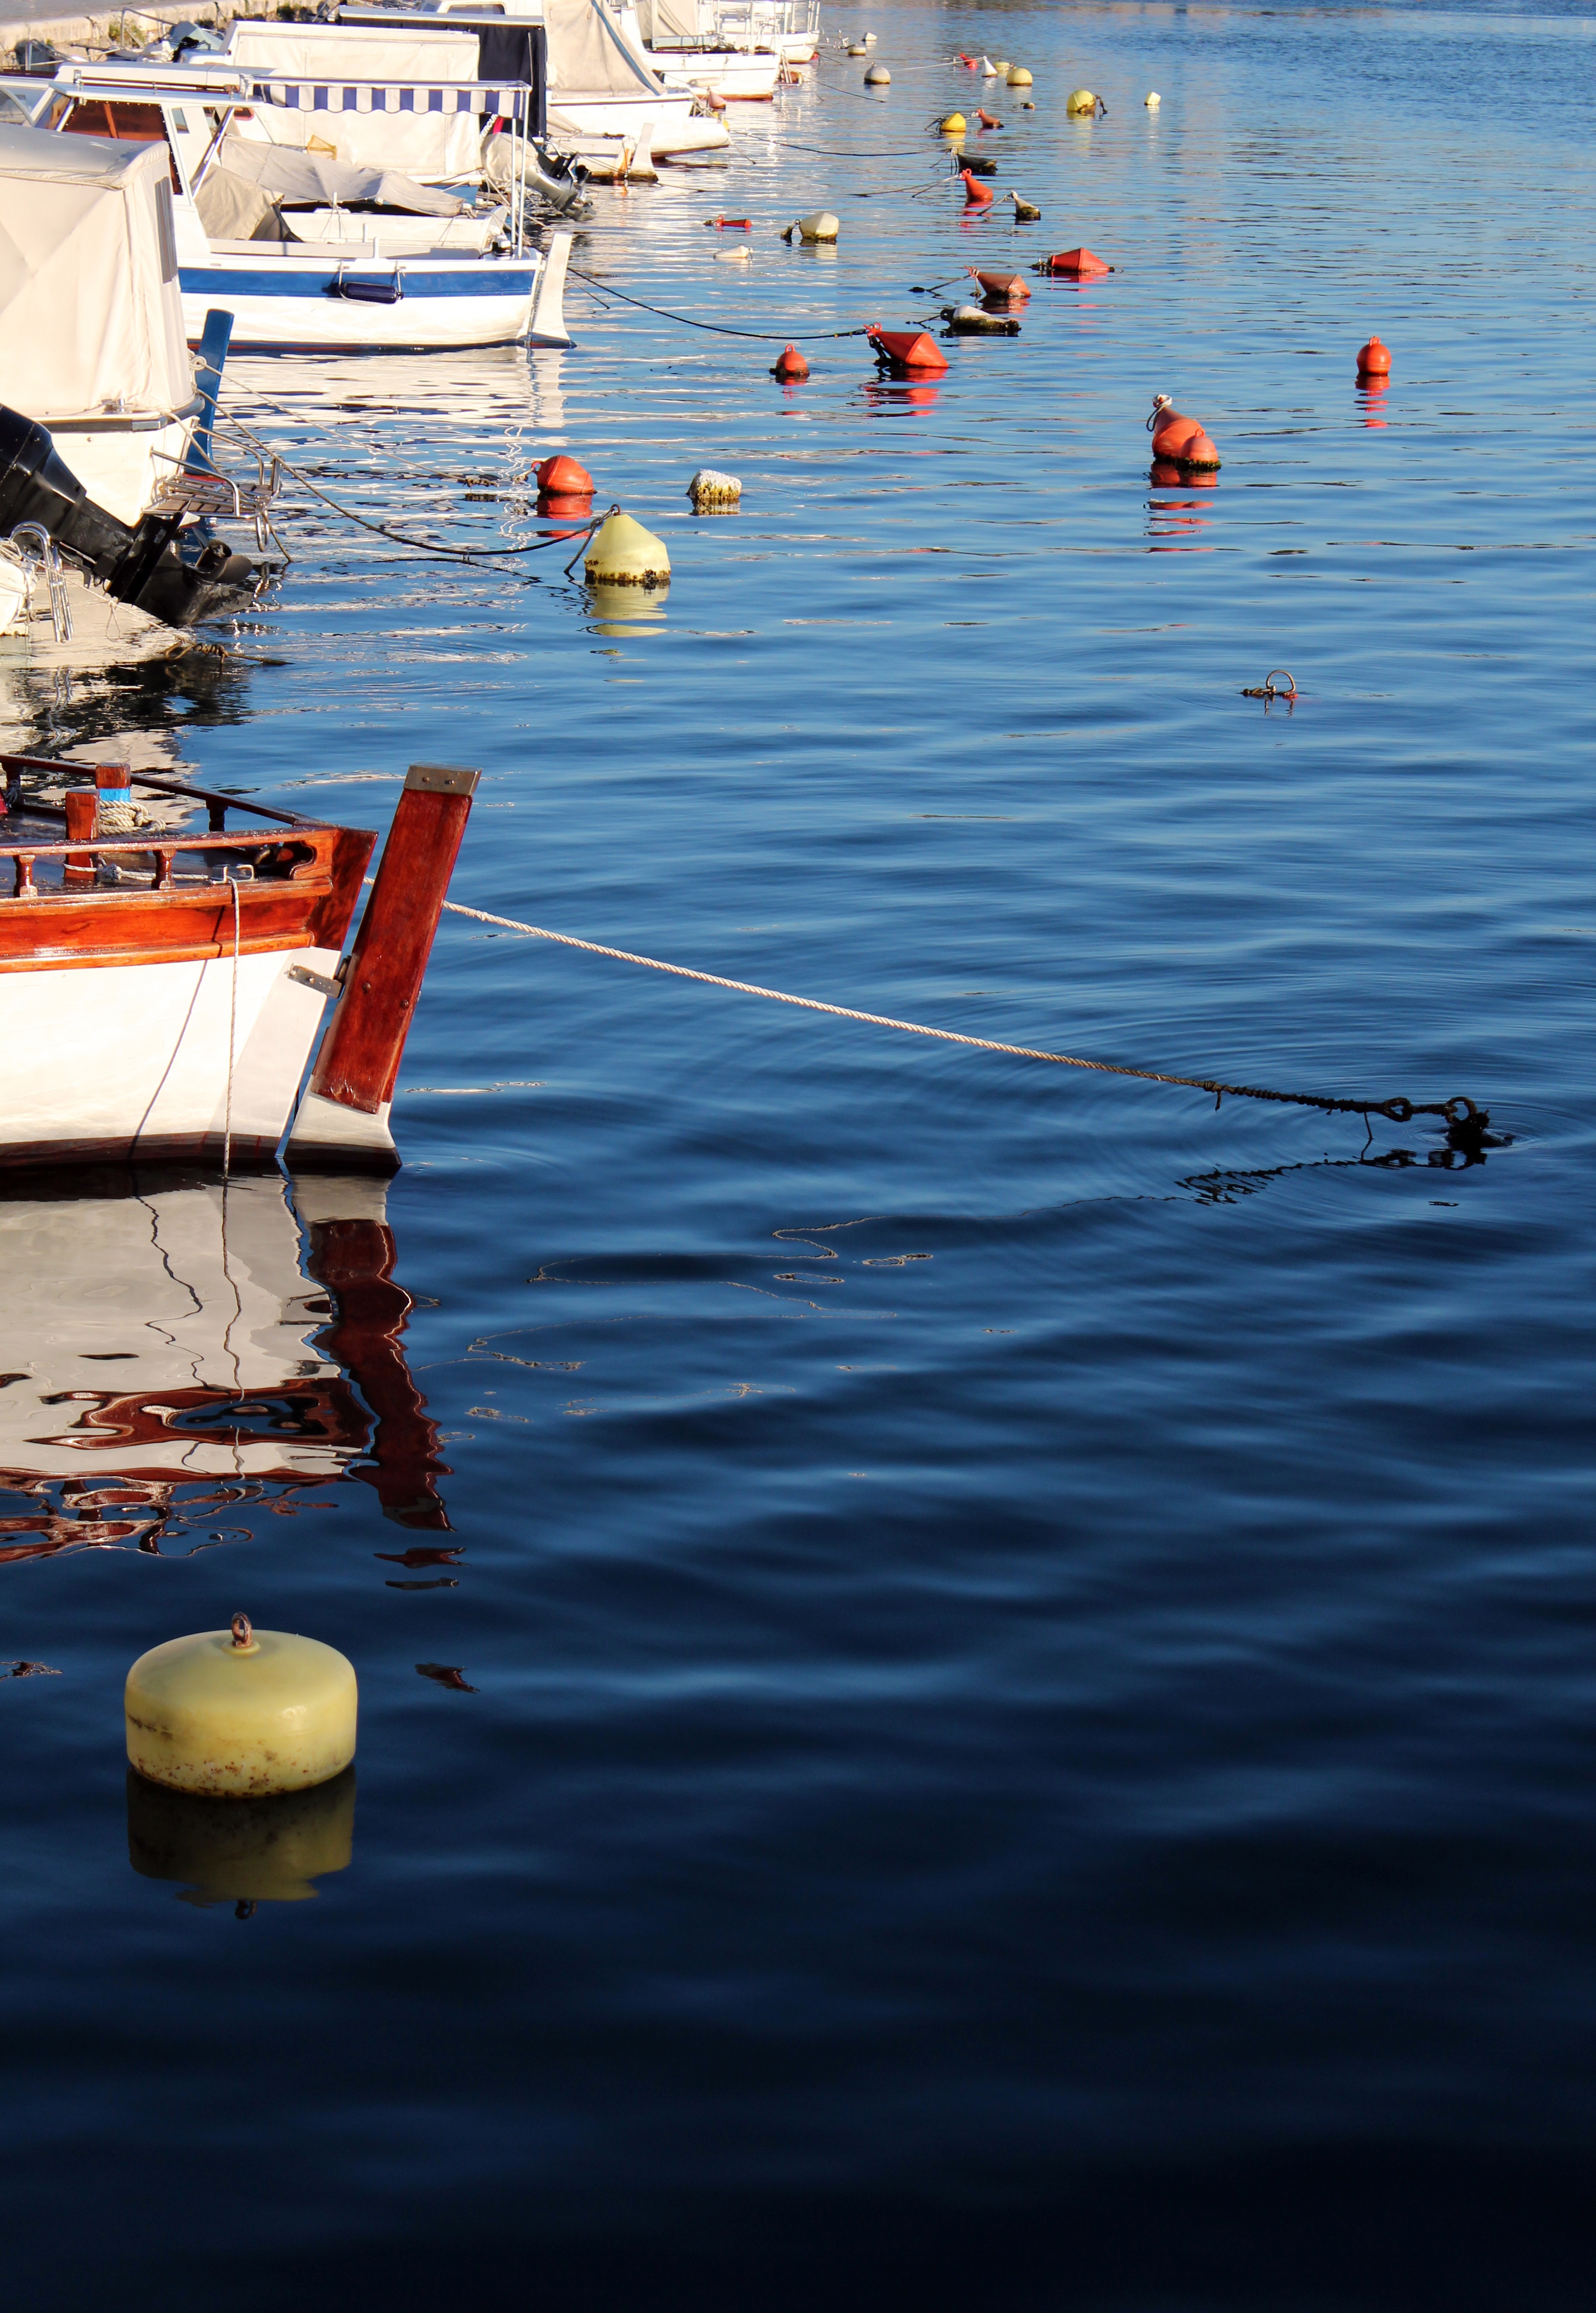
sea, coast, water, ocean, dew, rope, boat, lake, pier, ship, summer, reflection, mediterranean, vehicle, fishing, holiday, blue, port, leisure, fishing boat, boating, boats, leash, anchor, maritime, anchorage, watercraft, powerboat, boje, watercraft rowing